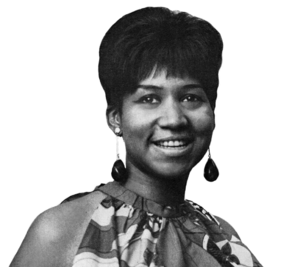
Aretha Louise Franklin, née le 25 mars 1942 à Memphis et morte le 16 août 2018 à Détroit, est une chanteuse, pianiste et auteure-compositrice américaine de soul, jazz, gospel et rhythm and blues. On la surnomme fréquemment « The Queen Of Soul ».
Les Afro-Américains, sont le groupe ethnique formé par les citoyens des États-Unis d’ascendance totale ou partielle d'Afrique subsaharienne. La grande majorité des Afro-Américains sont des descendants d'esclaves déportés entre 1619 et 1810.
Time 100: The Most Important People of the Century est une liste, publiée en 1999, des cent personnalités les plus influentes du XXᵉ siècle d'après le magazine Time.